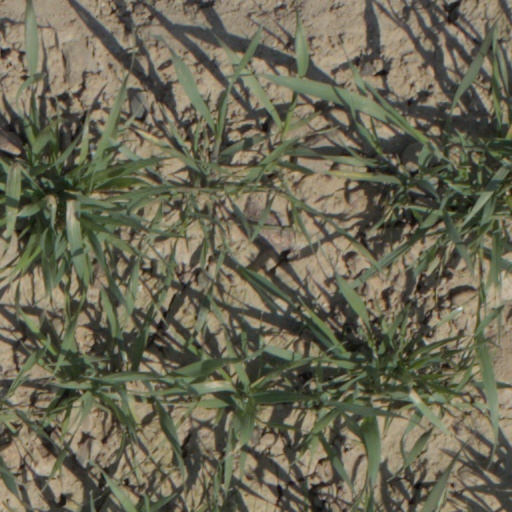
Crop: wheat